Naya Muluk

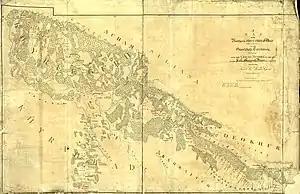
West-south frontier of Nepal with Oudh state in 1832

Naya muluk contains two district of Sudurpashchim province and two district of Lumbini Province. Total area is and total population is 2144,846.